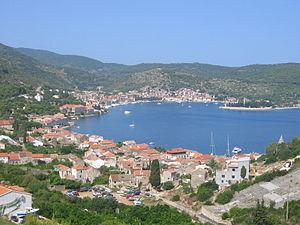
Vis est un village et une municipalité située sur l'ile de Vis, dans le Comitat de Split-Dalmatie, en Croatie. Au recensement de 2001 la municipalité comptait 1 960 habitants, dont 91,38 % de Croates et la ville seule comptait 1 776 habitants.